Tren Urbano

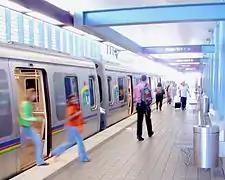
Passengers disembarking at Roosevelt Station

In the late 19th century, while the island was under Spanish rule, regional rail systems were begun in Puerto Rico. The railroad continued to be in use under American rule for most of the first half of the 20th century and played a key role in the transportation of people and goods throughout the island. The railroad systems of the period also played a vital role in the sugarcane industry.